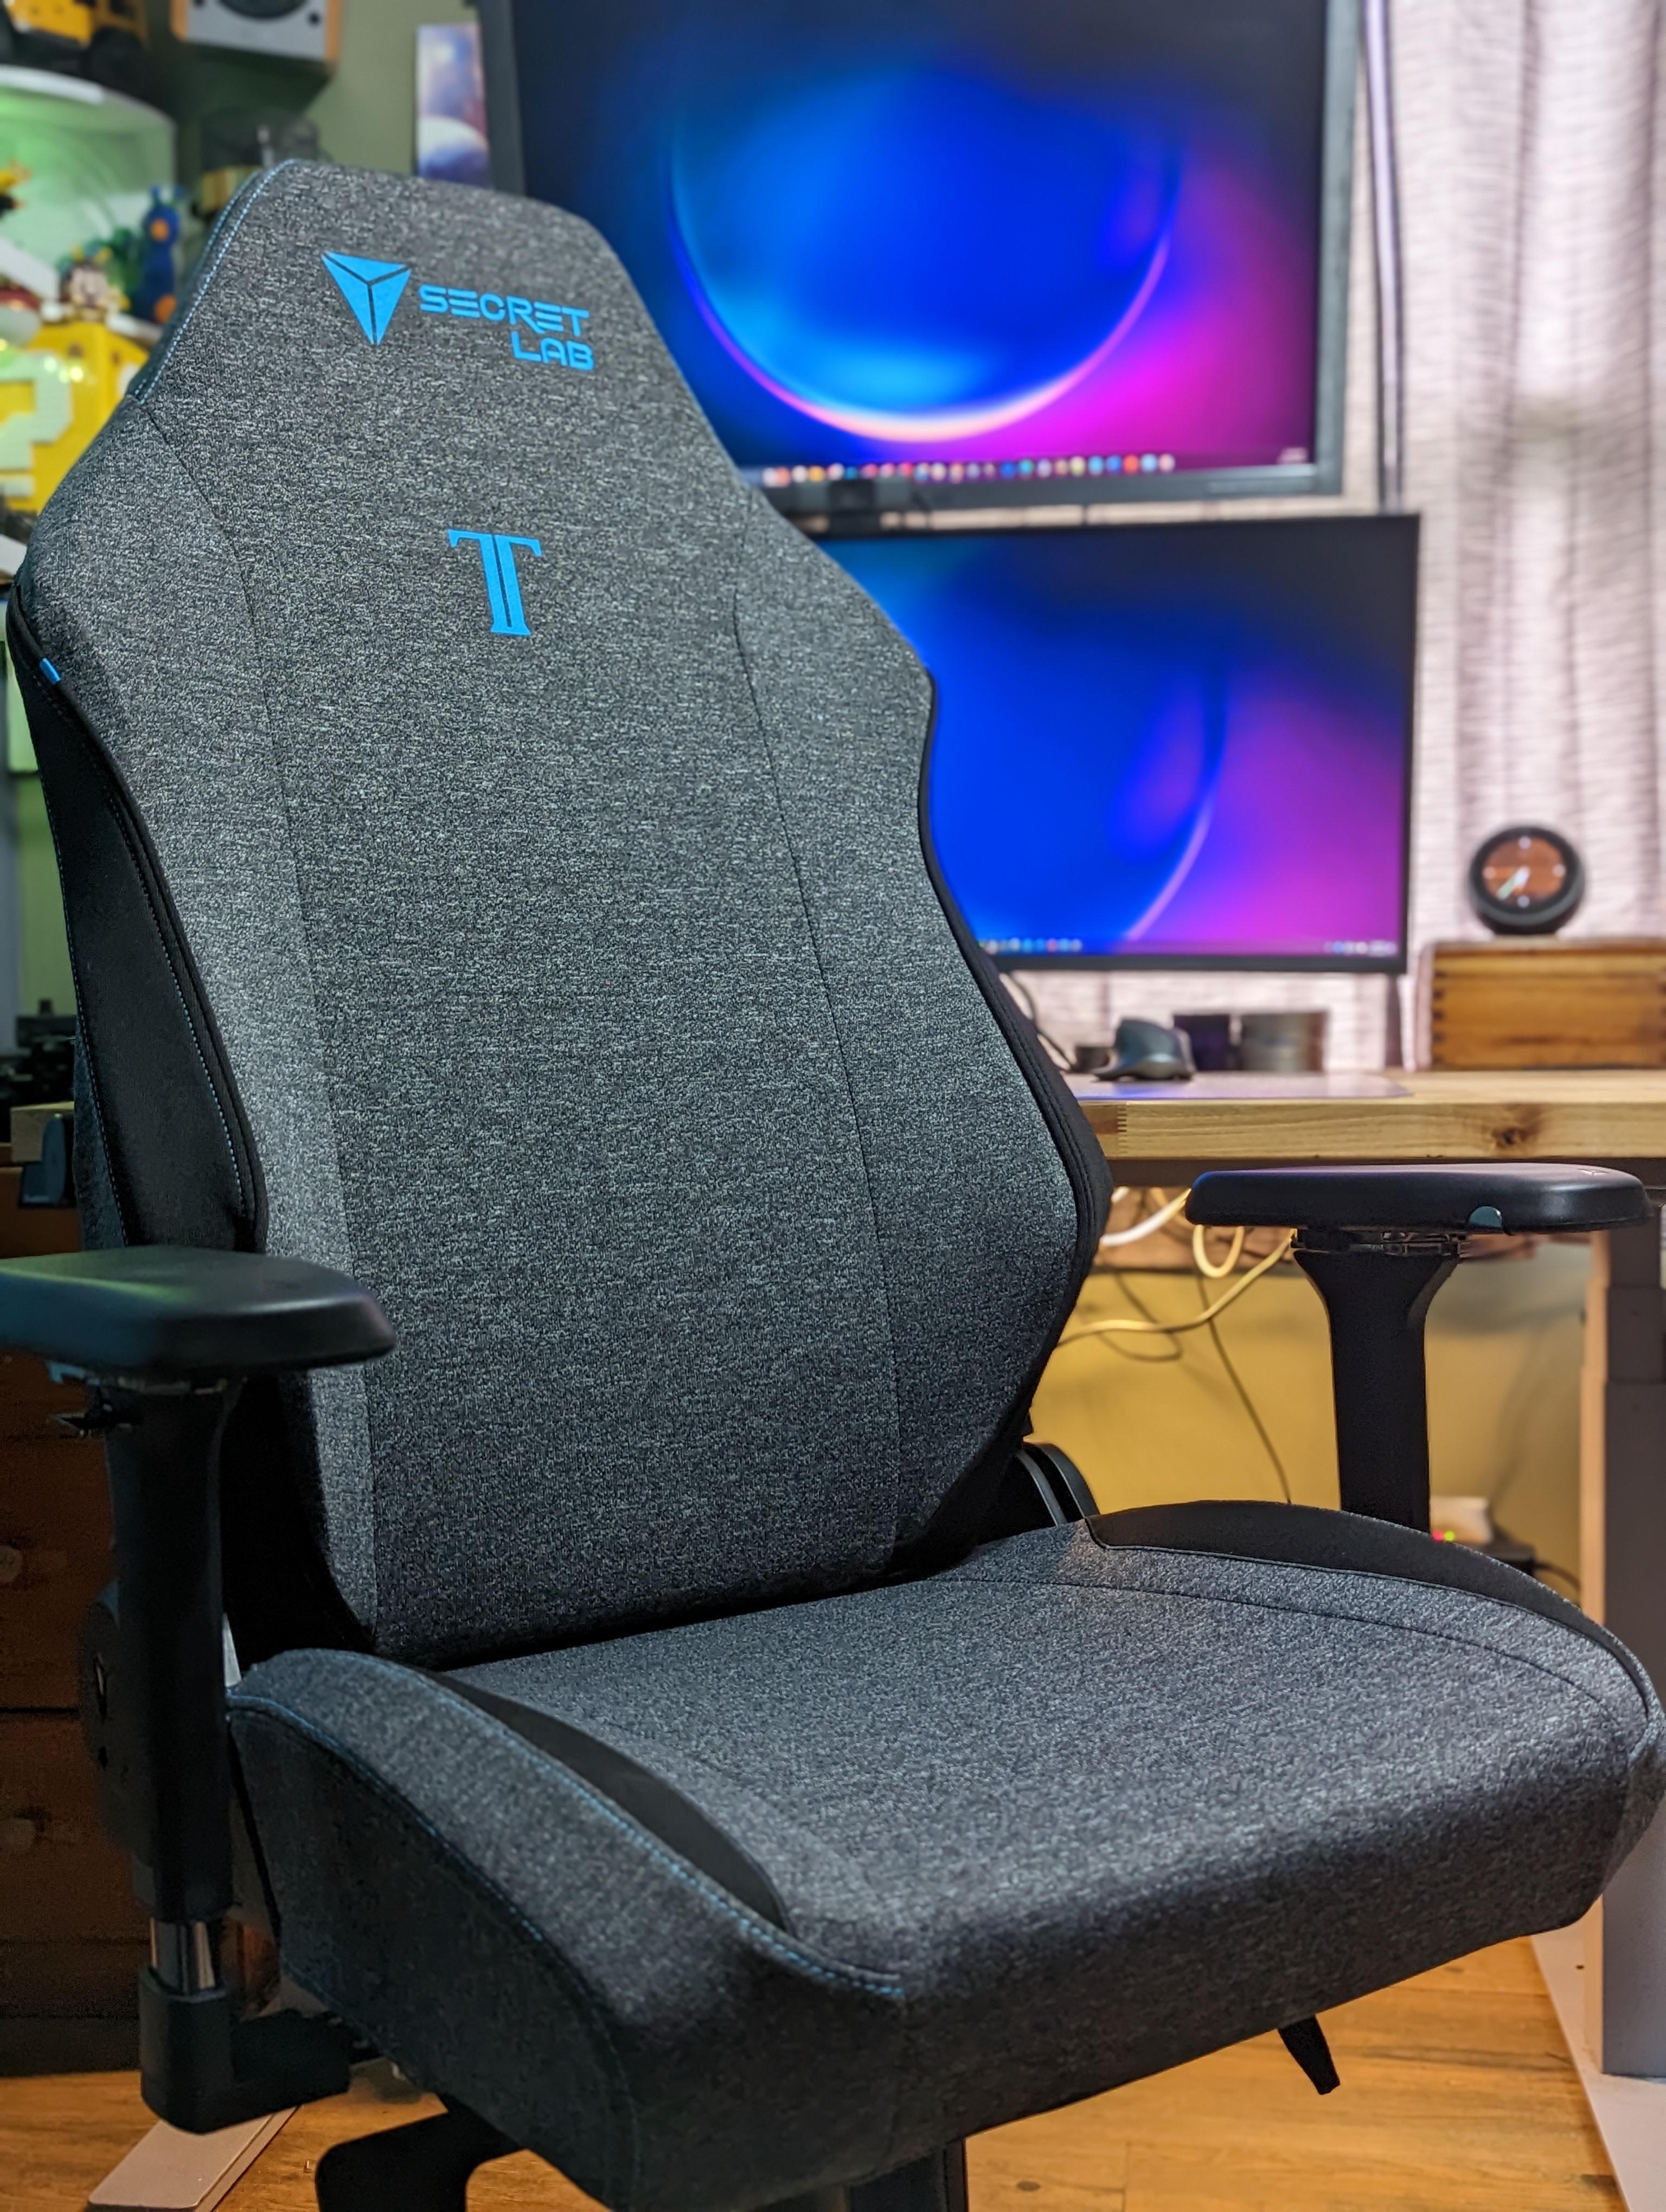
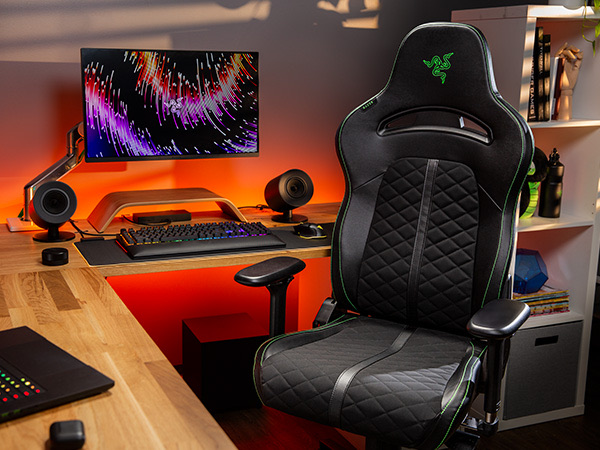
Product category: items_chair
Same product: no